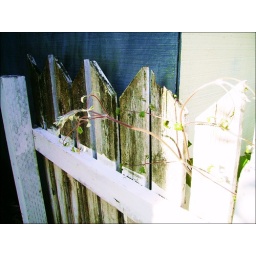
The side fence in between my house, where I have my plant &amp;quot;potting&amp;quot; area, and my neighbor's house to the east.